Describe the emotion expressed in this image:  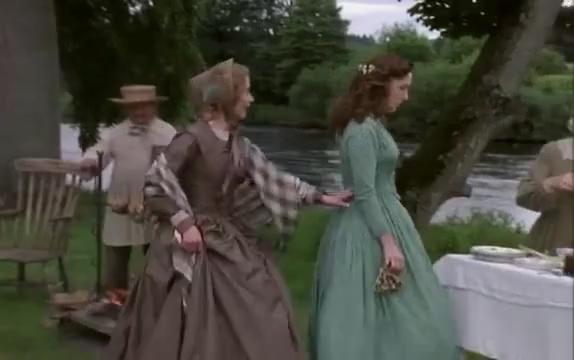
This person displays Pain, valence and arousal with low intensity.